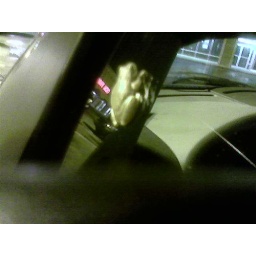
Tree frog that mysteriously found itself on the window of my truck in the middle of a parking lot.